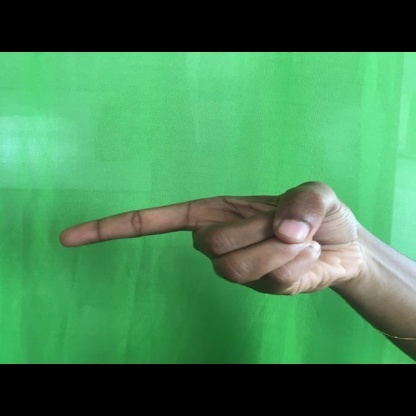
Mudra: Suchi